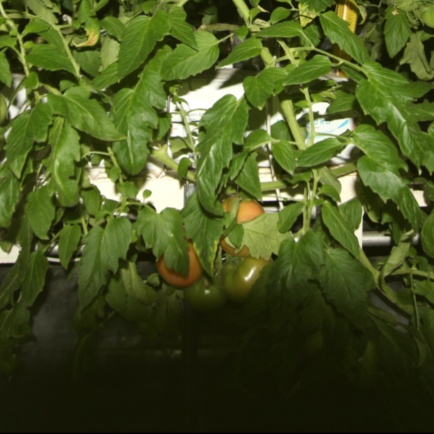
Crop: tomato